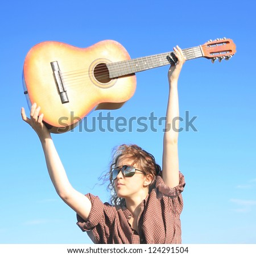
view of a teenager beautiful young country girl with a guitar on the background cloudy sky